Chandraketugarh

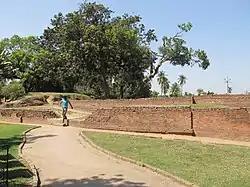
The mound of Khana-Mihir or Barahamihir on Prithiba road, Berachampa (Chandraketugarh ruins)

Chandraketugarh, located in the Ganges Delta, are a cluster of villages in the 24 Parganas district of West Bengal, about north-east of Kolkata. The name Chandraketugarh comes from a local legend of a medieval king of this name. This civilization can perhaps be identified with the Gangaridai of Graeco-Roman accounts. In early historic times, Chandraketugarh was connected to the Ganga by the Bidyadhari River and must have been an important centre of trade and possibly also a political centre.